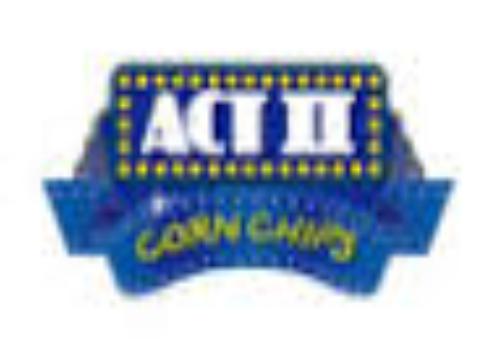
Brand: Act II
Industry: Food